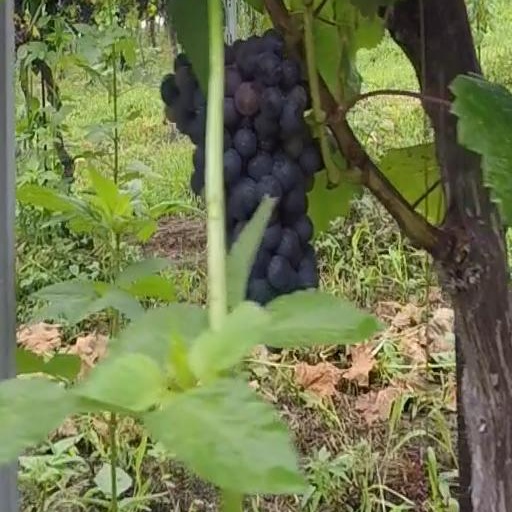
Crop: grape